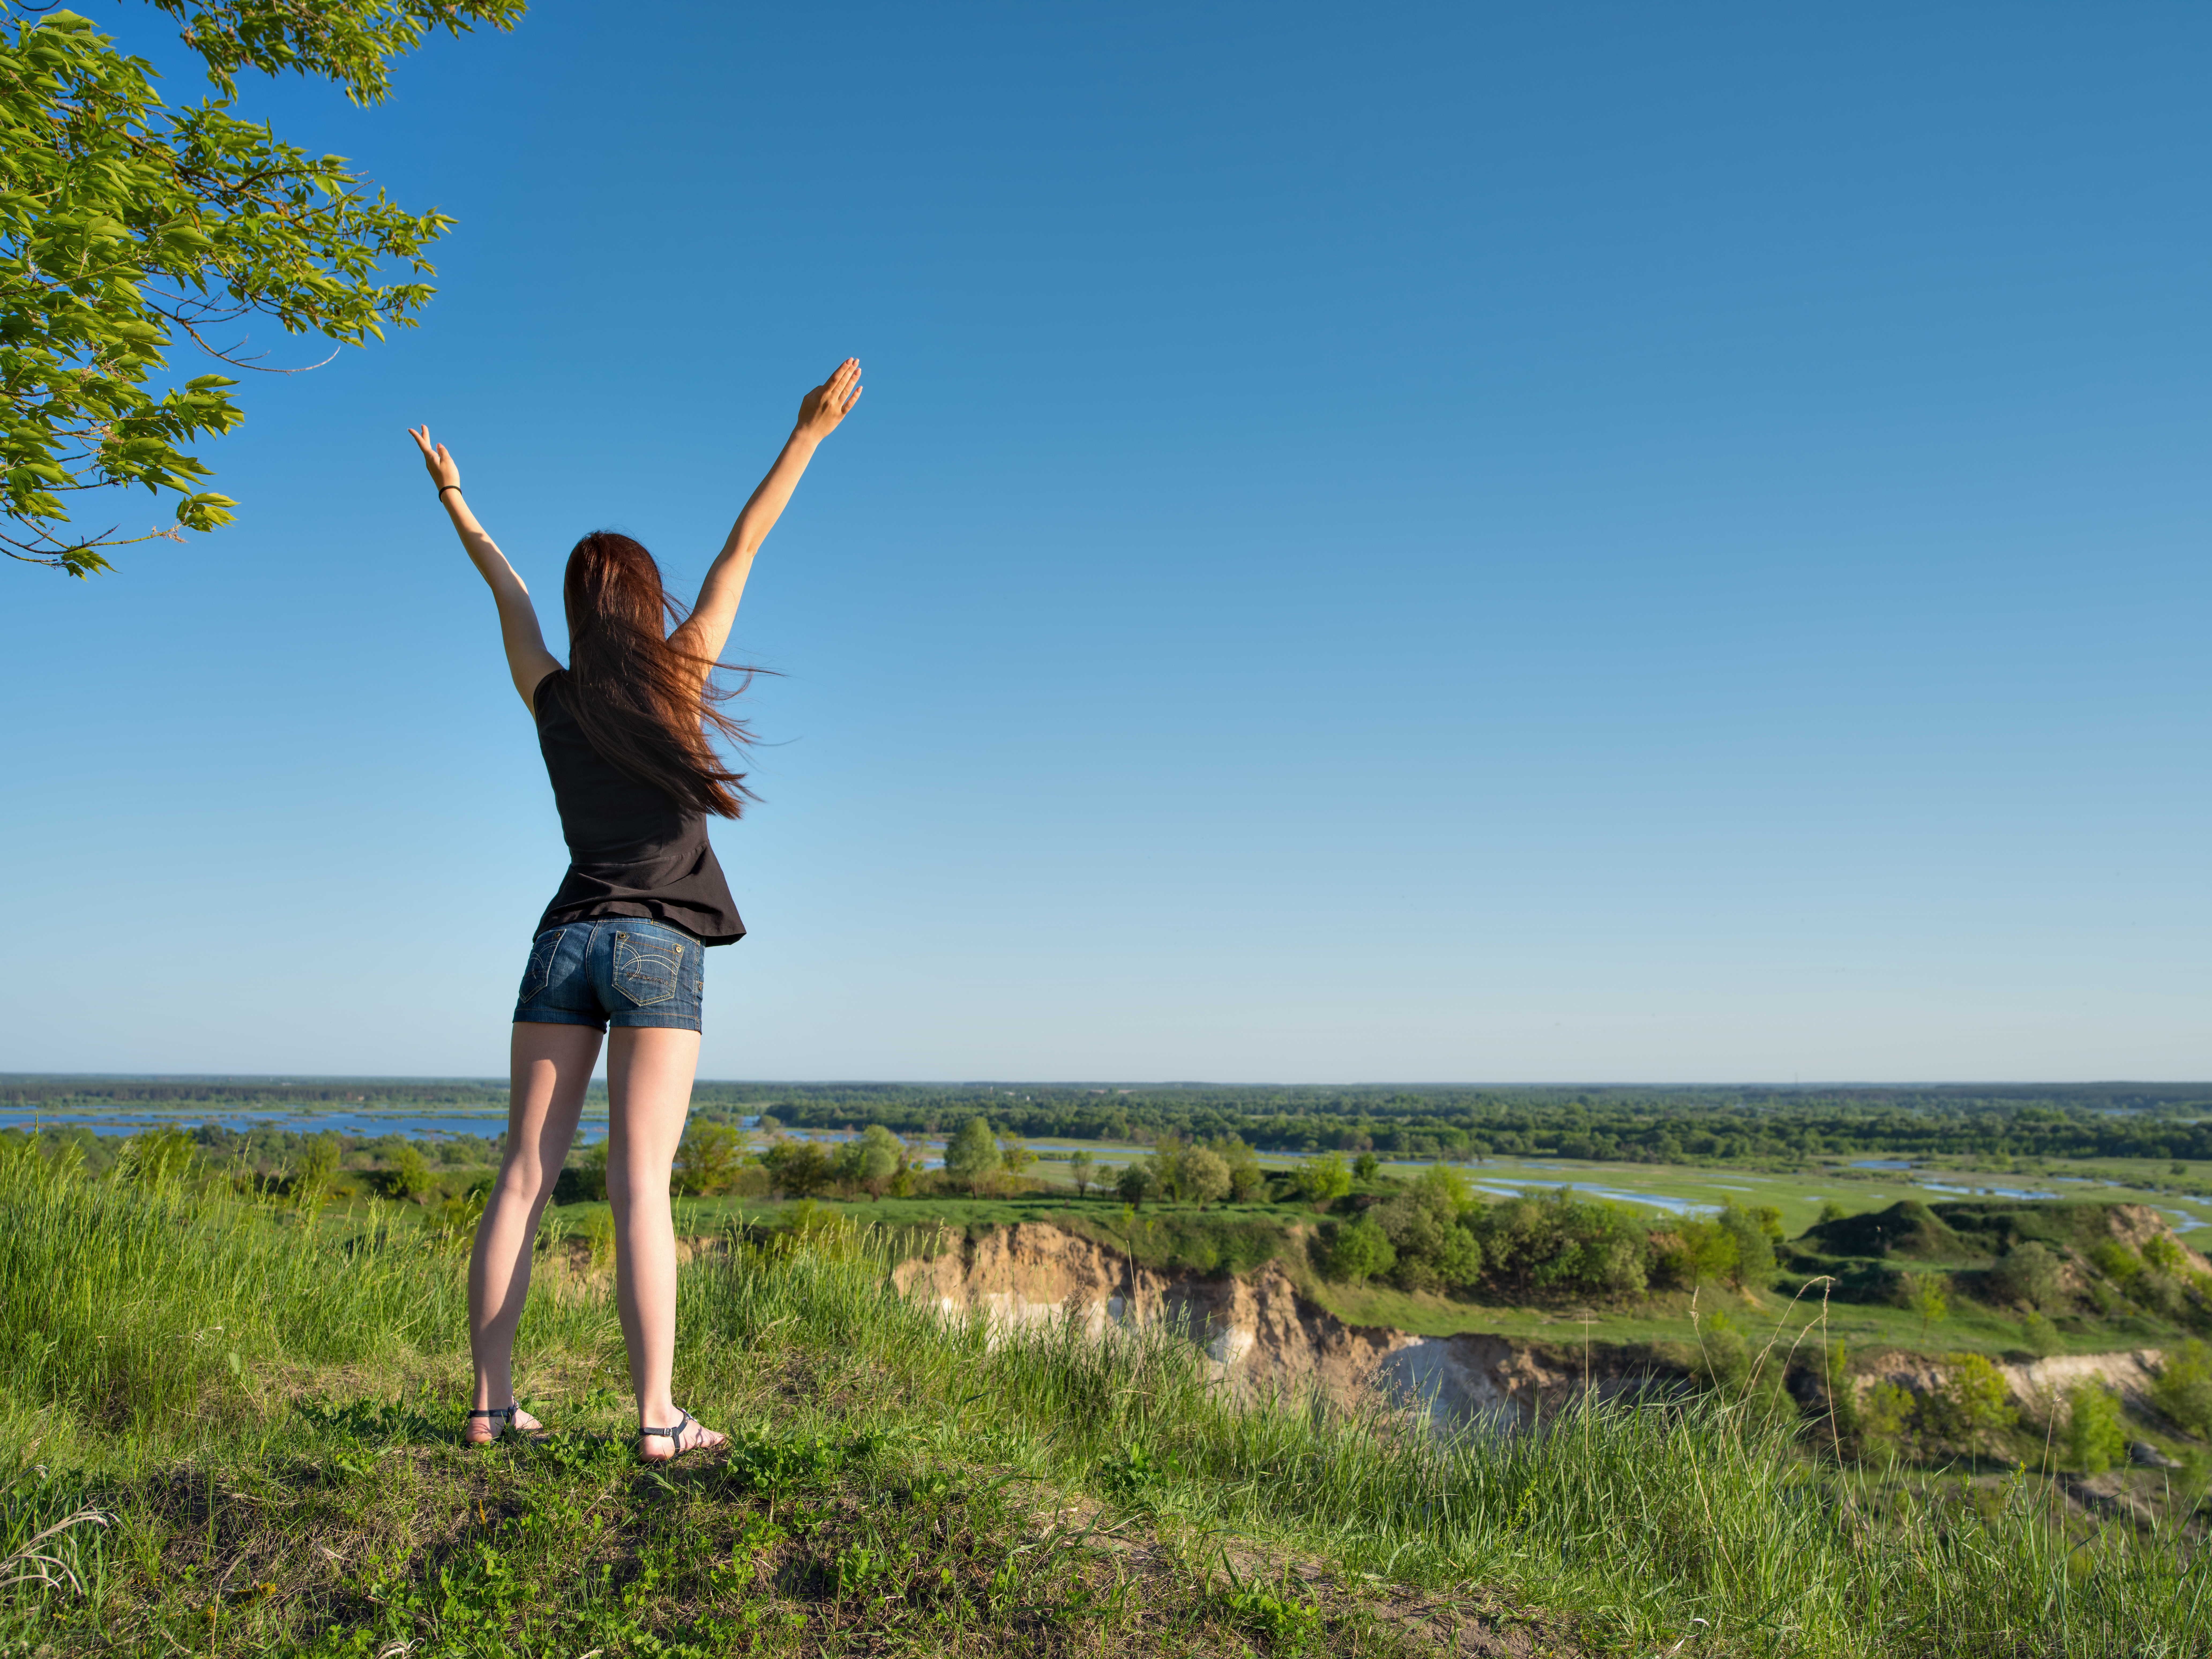
freedom, woman, girl, summer, young, happy, nature, female, lifestyle, happiness, outdoor, free, carefree, person, people, sky, joy, sun, field, enjoyment, leisure, relaxation, sunset, spring, landscape, hands, arms, inspiration, relax, peace, sunny, meadow, sunrise, sunshine, hair, long hair, human leg, People in nature, elbow, knee, vacation, plain, grassland, thigh, rejoicing, grass family, blond, flash photography, waist, calf, prairie, balance, foot, shrubland, steppe